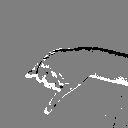
ASL letter: j